Inbred (film)

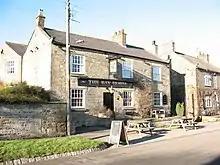
The Bay Horse in Rainton, used as The Dirty Hole

"Inbred" was mainly shot in, and around Thirsk in North Yorkshire, home of co-writer Paul Shrimpton. Locals did object to the film, leading to local councilor and mayor Derek Adamson to say, "We don't want that sort of publicity. ... It’s quite probable that people will think the characters in the film are like real Thirsk people and that is not a good impression." He also expressed concerns based on Chandon's earlier movies: "If it’s anything like his previous work then I don't think he will be really welcome here". However, Chandon says Adamson's opinions changed later on: "Once he learned it was a comedy he got on board, but his little quote got us so much publicity worldwide. He was integral to the whole "Inbred" machine."